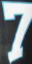
Number: 7